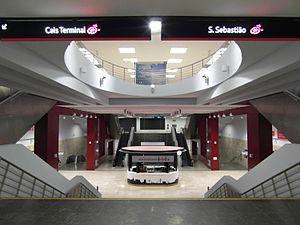
Aeroporto est une station du métro de Lisbonne située sur la ligne rouge. Elle dessert l'aéroport international de Lisbonne.